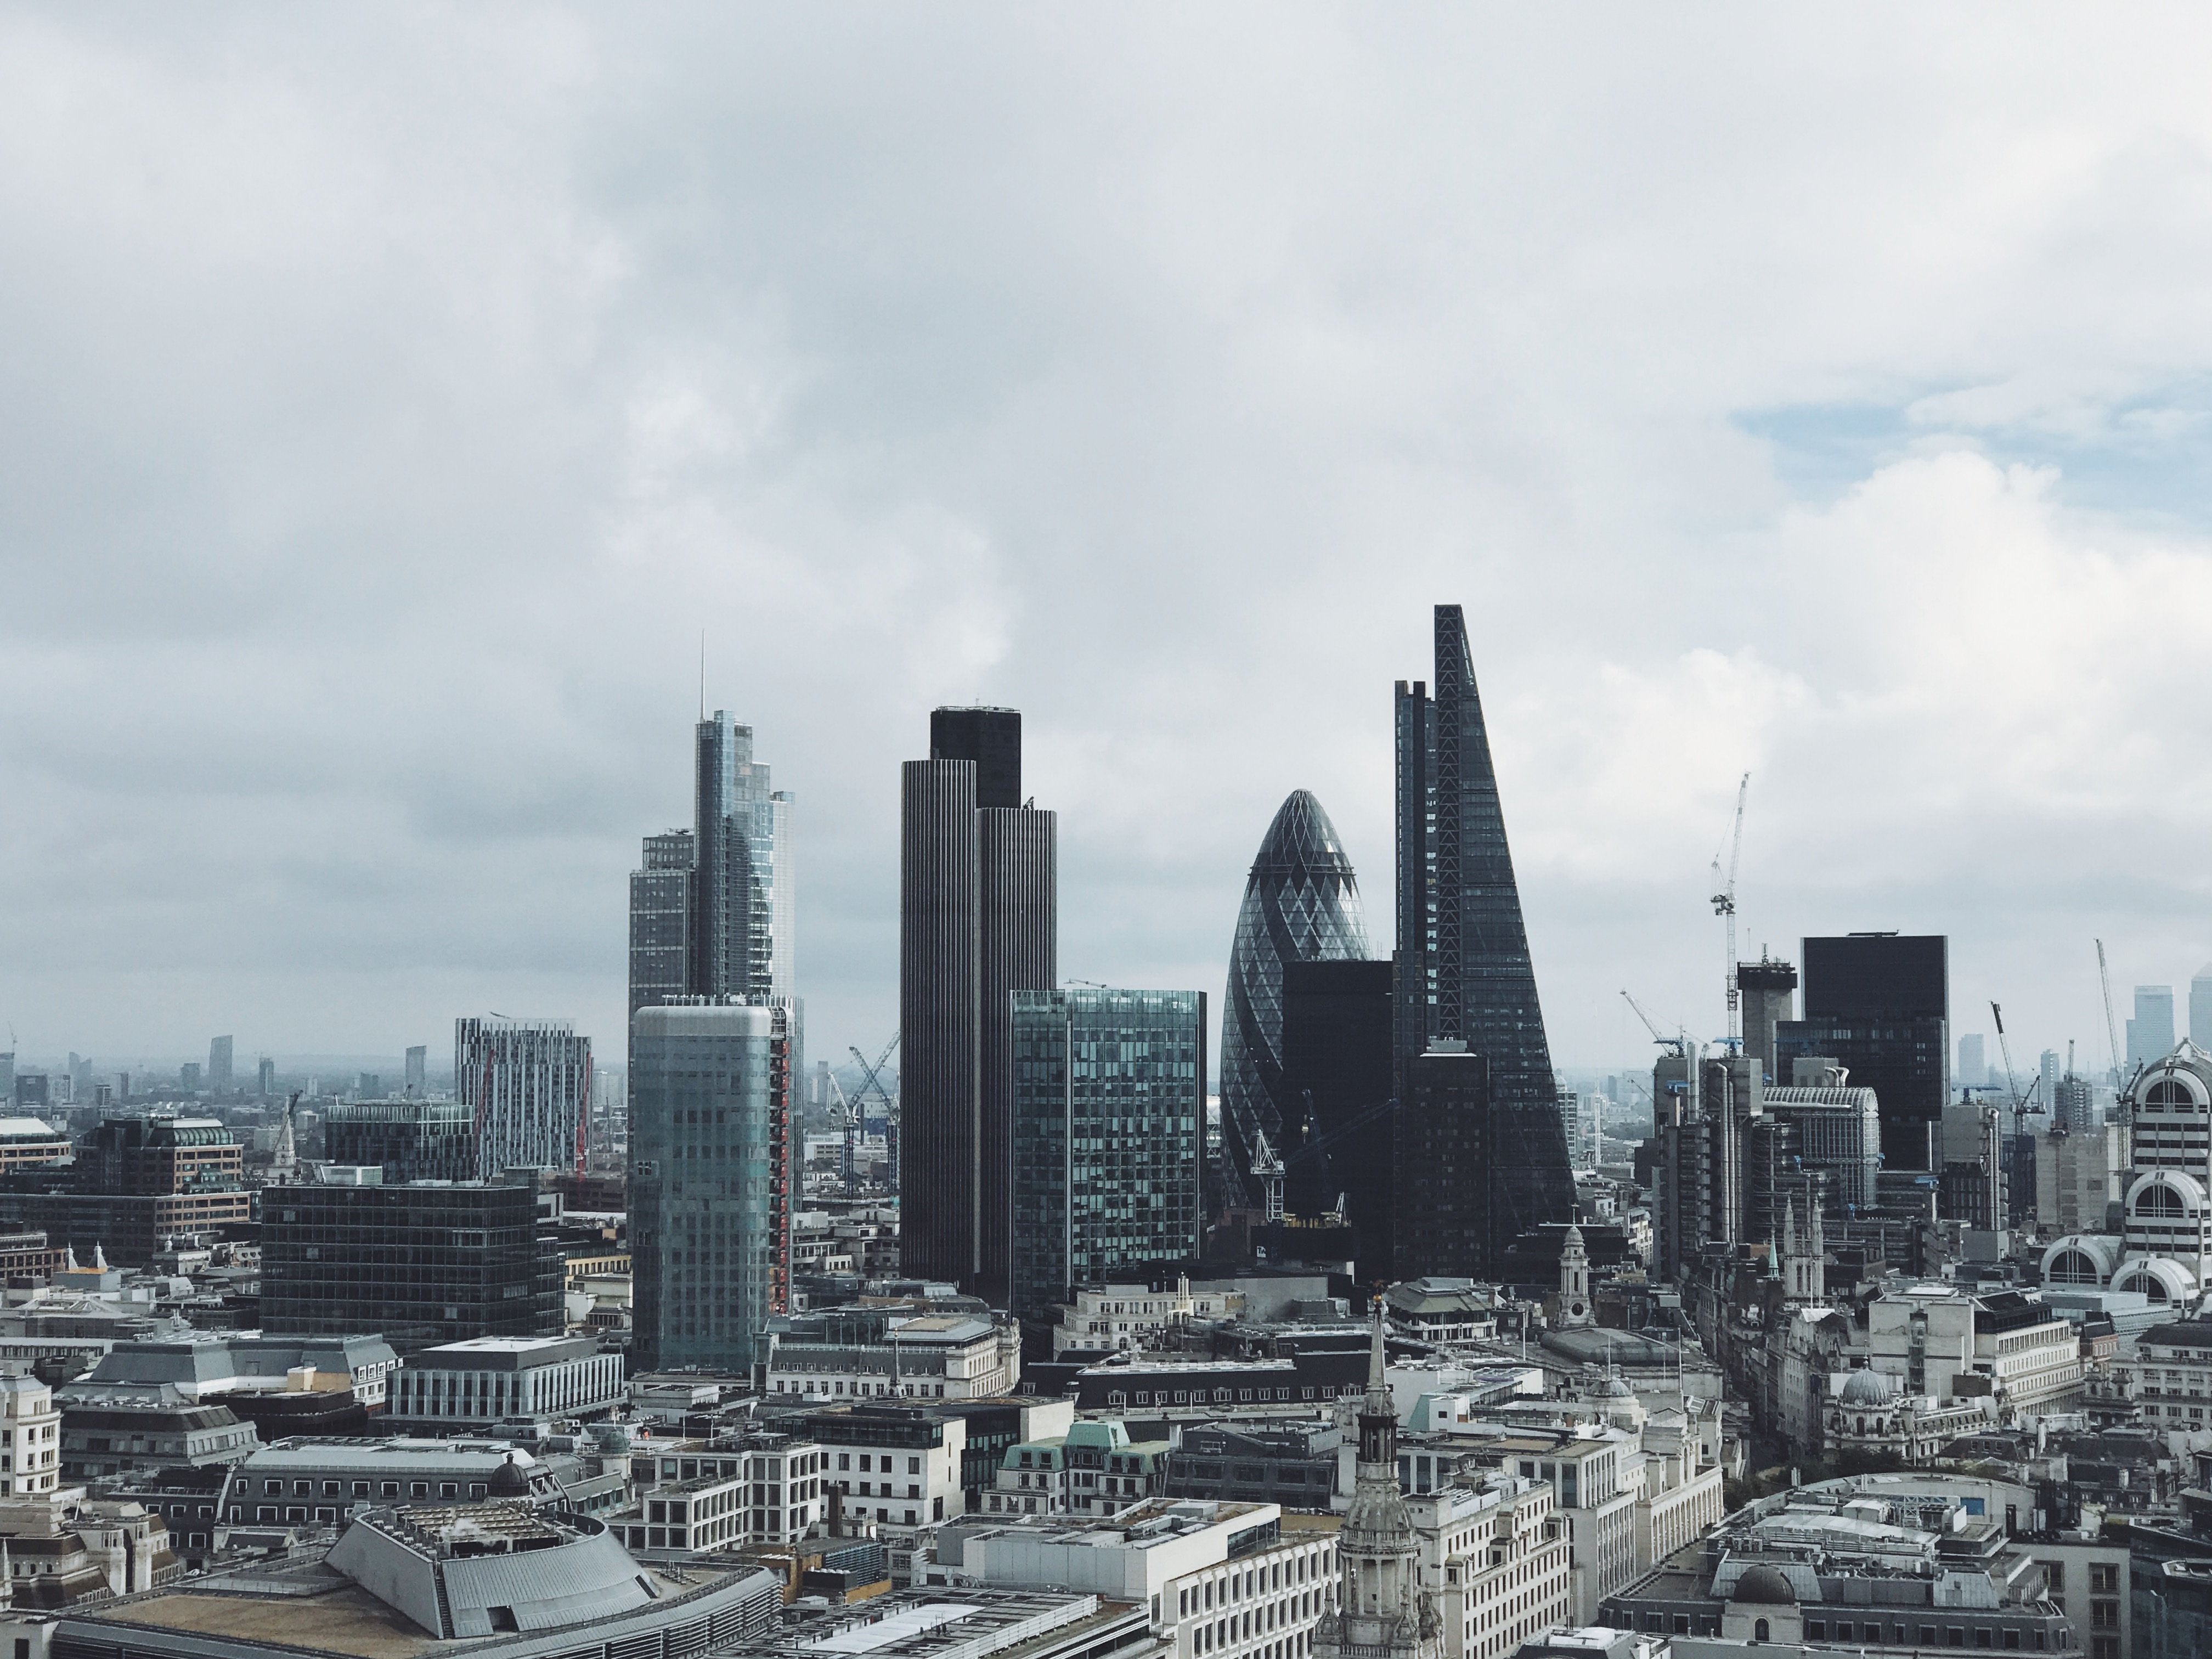
horizon, skyline, building, city, skyscraper, cityscape, downtown, tower, landmark, tower block, metropolis, urban area, residential area, geographical feature, human settlement, atmosphere of earth, metropolitan area